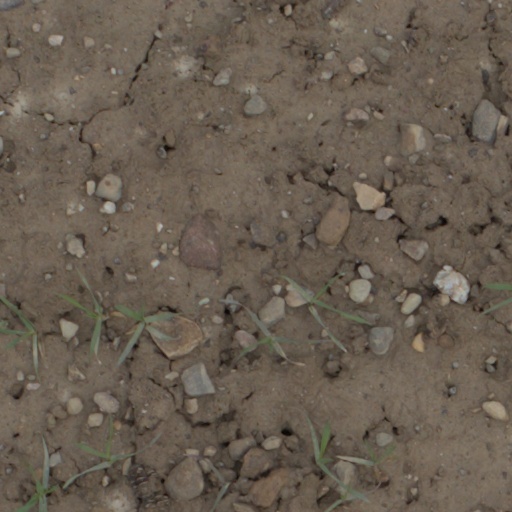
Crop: wheat